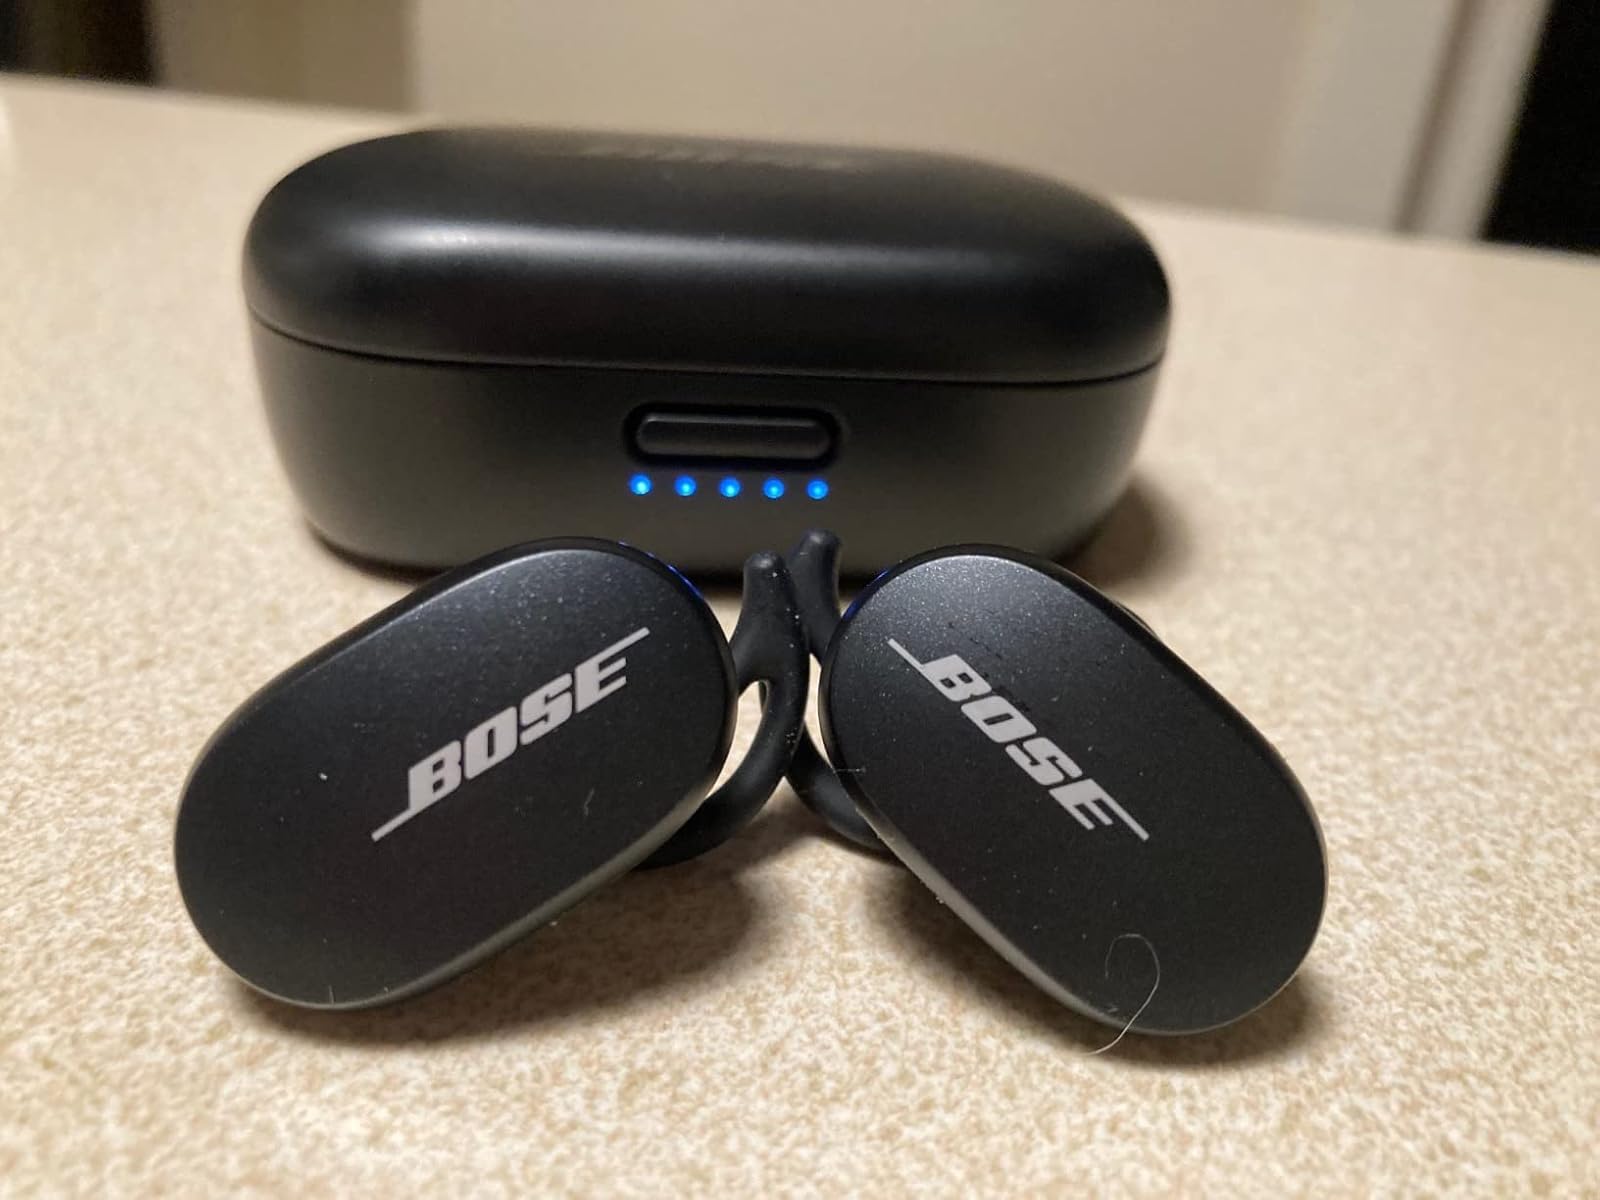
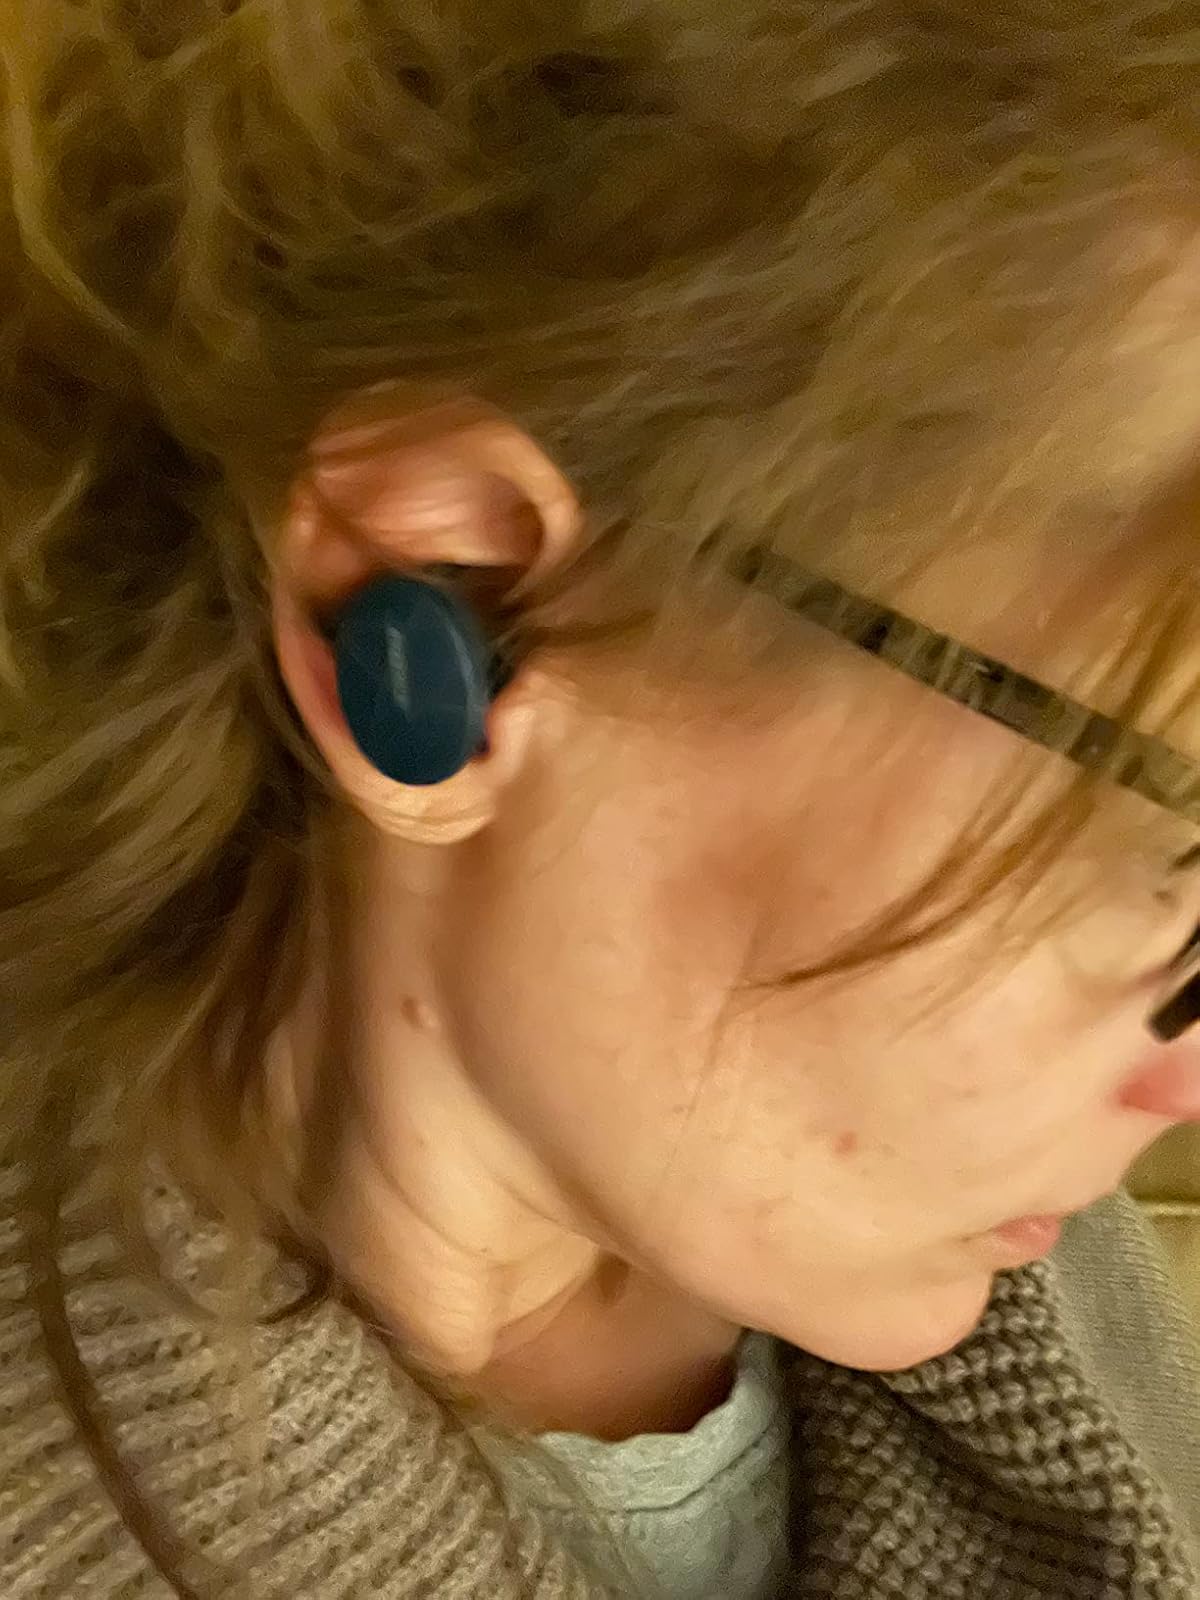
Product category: earbuds
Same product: no